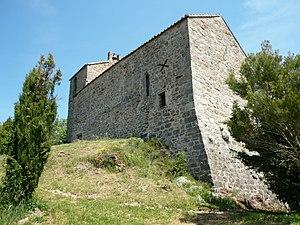
Ceilhes-et-Rocozels (Hérault) - Église du XIIe siècle, seule partie subsistante du château médiéval. This building is inscrit au titre des Monuments Historiques. It is indexed in the Base Mérimée, a database of architectural heritage maintained by the French Ministry of Culture,
Cet article recense une partie des monuments historiques de l'Hérault, en France.
Ceilhes-et-Rocozels est une commune française située dans le département de l'Hérault en région Occitanie.